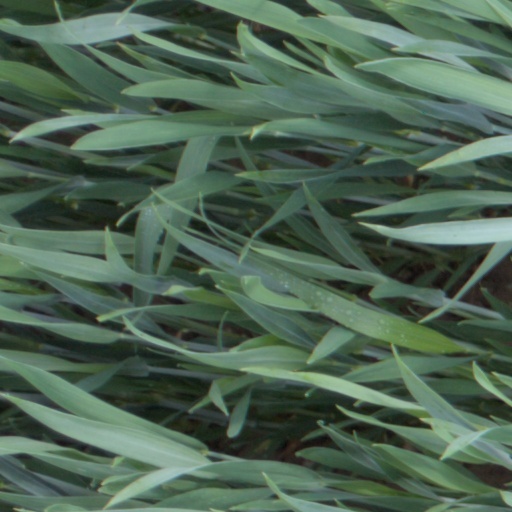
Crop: wheat